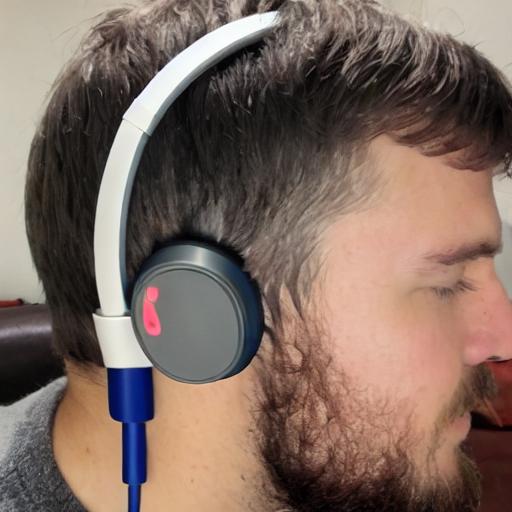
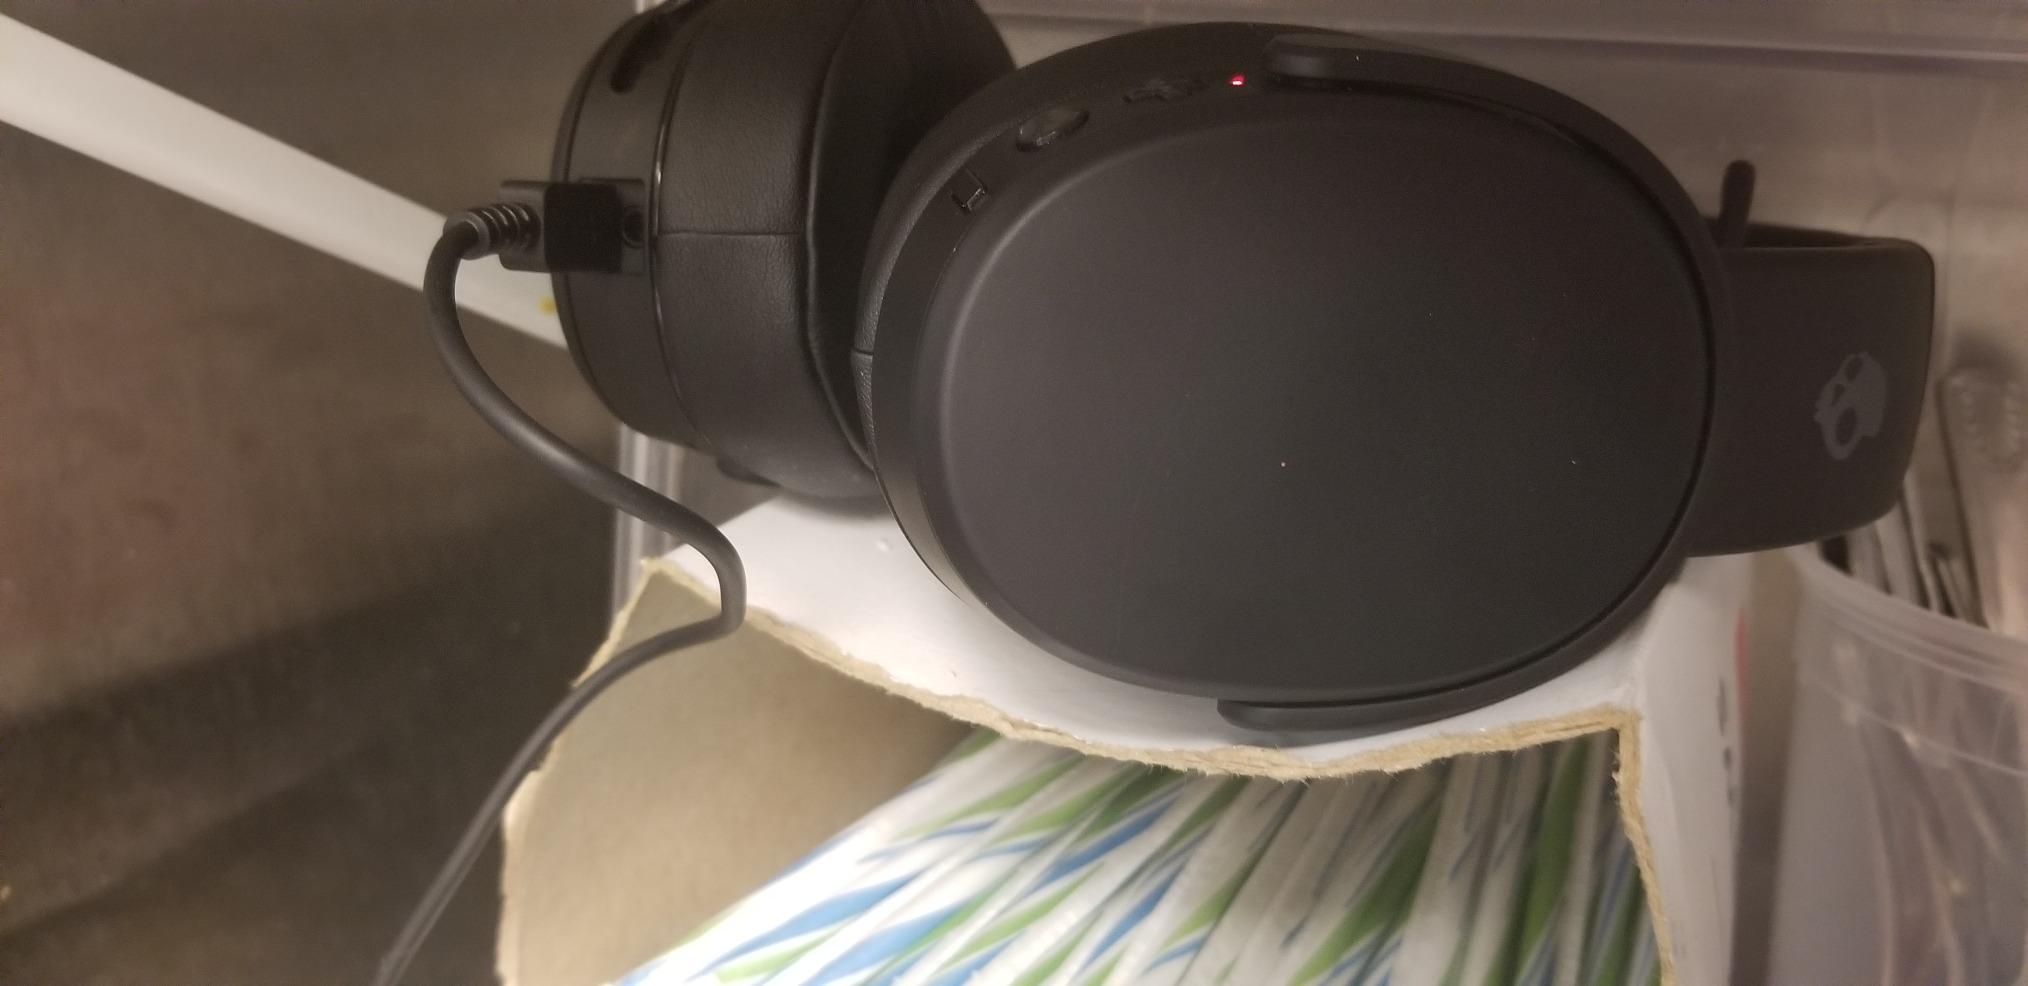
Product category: headphones
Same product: no